Tvøst og spik

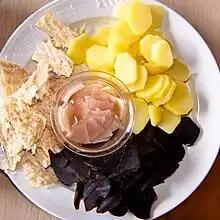
"Tvøst" and "spik" from pilot whale; the whale meat is called "tvøst" or "grind", the blubber is called "spik". On this plate are also dried fish and potatoes.

Tvøst og spik (also called "Grind og spik") is a typical dish of the Faroe Islands, a self-governing country of Denmark in the North Atlantic. "Tvøst og spik" consists of pilot whale meat, blubber and potatoes.